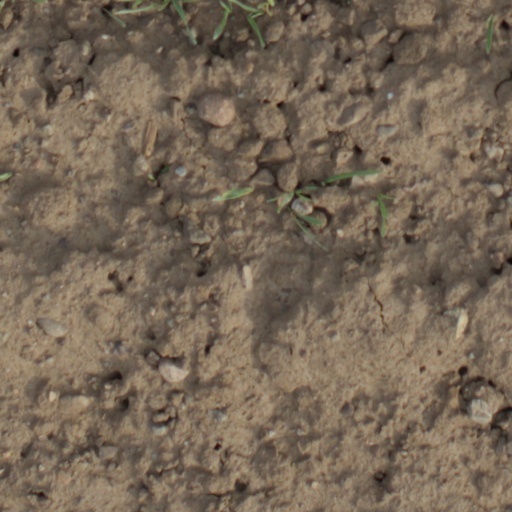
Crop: wheat